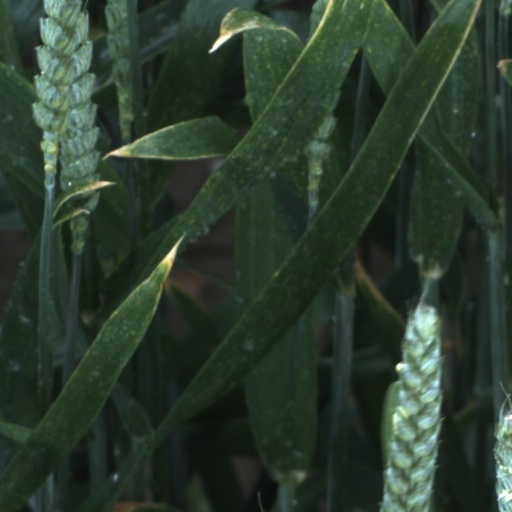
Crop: wheat